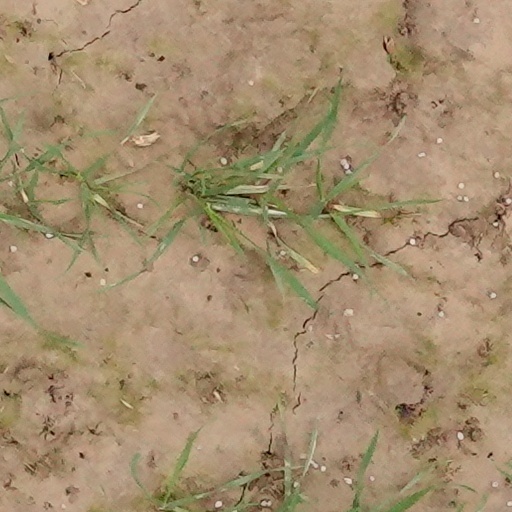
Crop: wheat